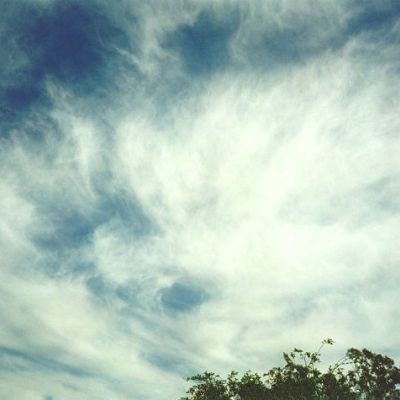
Cloud type: Cirrostratus (Cs)